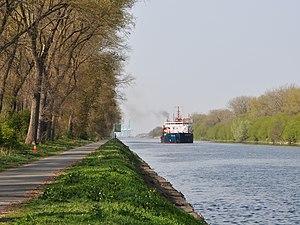
Bruges (Belgique): le canal Baudouin